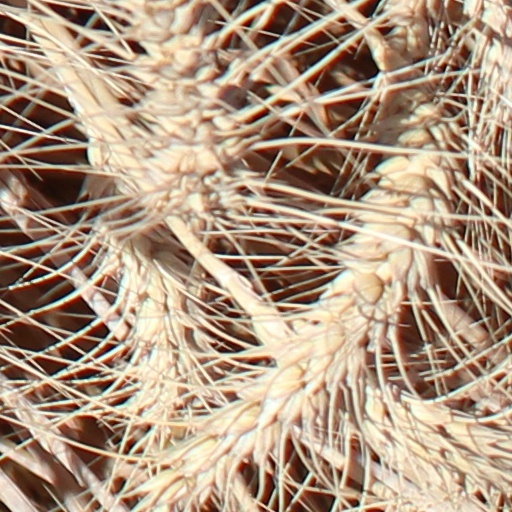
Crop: wheat